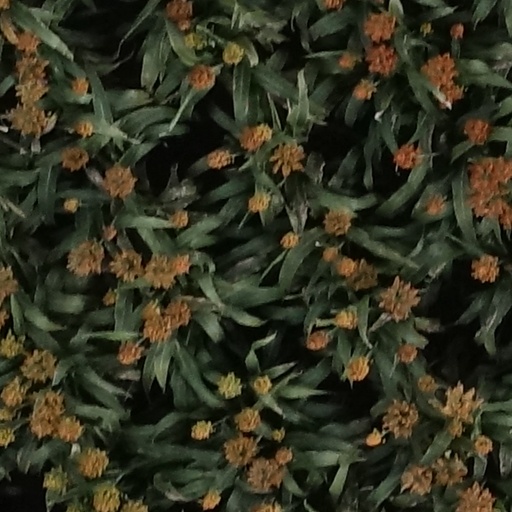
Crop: sorghum